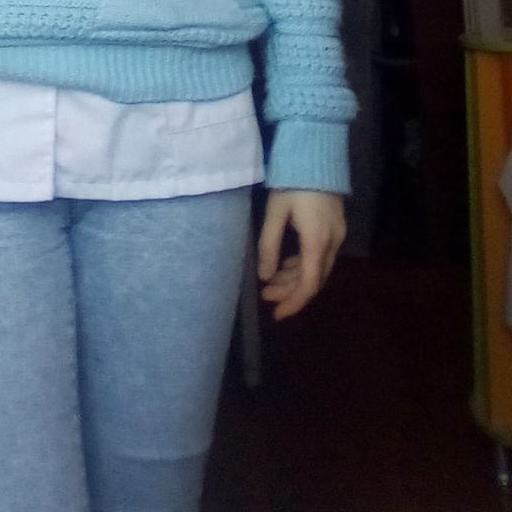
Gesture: no_gesture